German militarism

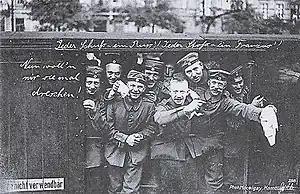
German soldiers on their way to war in August 1914. The words written on the car read "Every shot – a Russian! Every thrust – a Frenchman! Now we want to thrash them!" Some photographs such as this were staged for propaganda purposes.

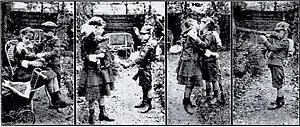
Farewell of the young Landwehrmann

The robust military structuralism built in Prussia up to 1849 survived the following period of industrialisation and was never threatened up to the collapse of the German army in 1945. Between 1871 and 1945, the "classical period of German militarism" was the result of that development, representing the peak of the social phenomenon of German militarism. A new civic-nationalist form of militarism took hold, which stood opposed to a feudal-aristocratic form of militarism that had been championed by Bismarck, and which, in difference to the latter, was built on egalitarianism rather than elitism. Also in opposition to the Bismarckian approach, this new form of militarism demanded external expansion through military means.